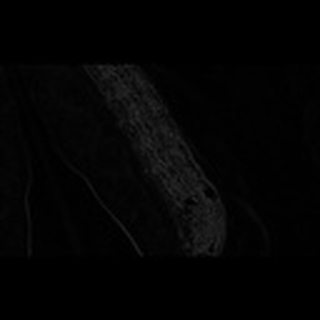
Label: cotton_army_worm